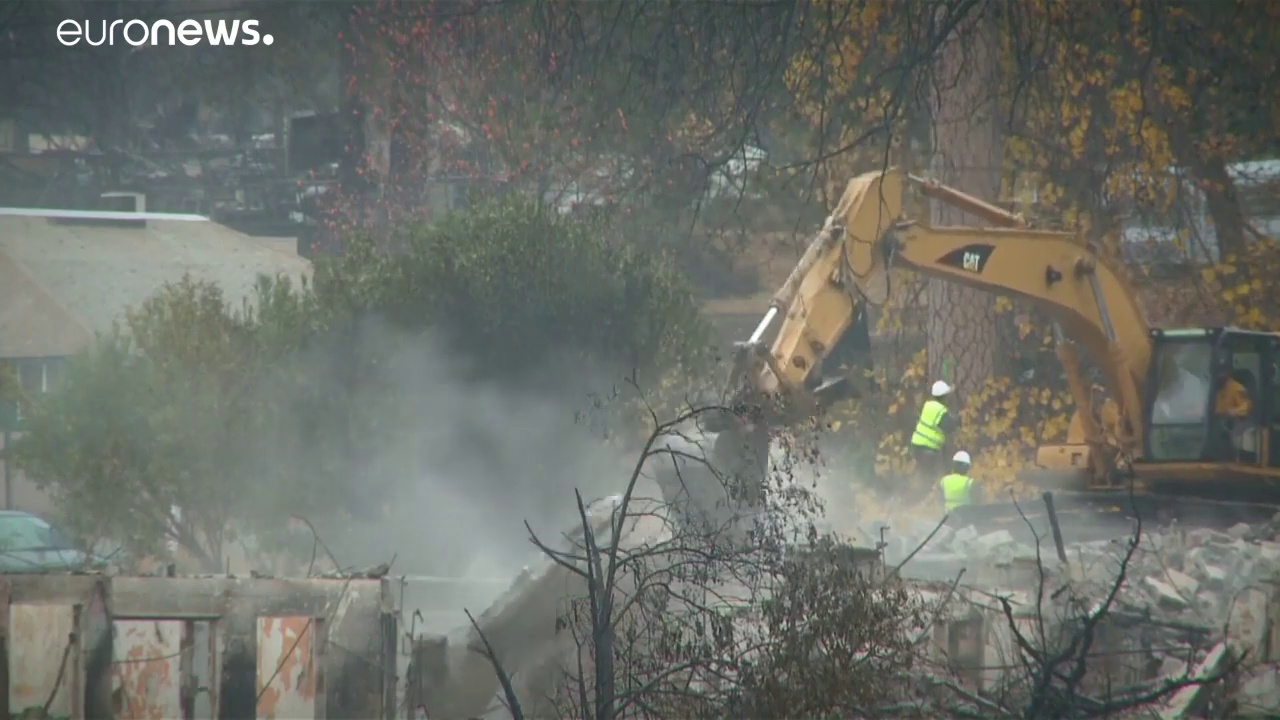
Fire: no
Smoke: yes